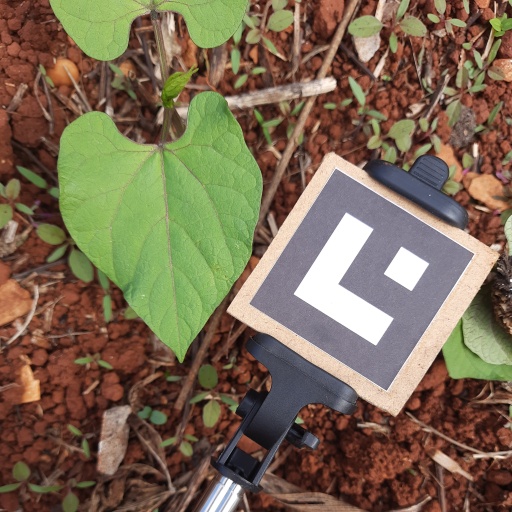
Observations: flat surface, no eating holes, under cloudy sky